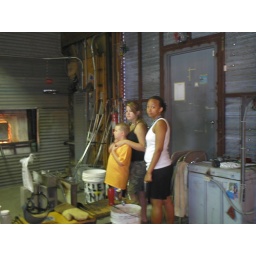
Casey, Izzy, and Kristin watching a lady. check the oven at the glass making. shop in Grapevine.